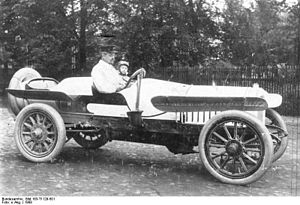
August Horch
August Horch i bilen Horch 1908
August Horch var grundlægger af bilproducenten Audi. August Horch startede sin karriere hos Carl Benz i Mannheim. Her endte han som chefkonstruktør, inden han han grundlagde Horch & Cie. i Køln. I 1909 forlod August Horch bilfabrikken med samme navn på grund af uoverensstemmelser.